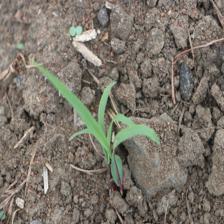
Label: Sorghum